Pegues Place

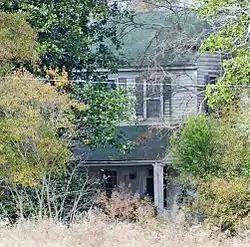
Pegues Place, December 2012

Pegues Place, also known as the Claudius Pegues House, is a historic home located near Wallace, Marlboro County, South Carolina. It was built about 1770, and is a two-story Georgian white frame house with a one-story, full façade porch. A wing was added in the late-19th century. Also on the property are contributing barns, a cotton gin, wash house, log smoke house, carriage house, and greenhouse. On May 3, 1781, it was the site of the only agreement for the exchange of prisoners of war signed by Lt. Col. Edward Carrington (for Gen. Nathanael Greene) and Capt. Frederick Cornwallis (for Gen. Earl Cornwallis).